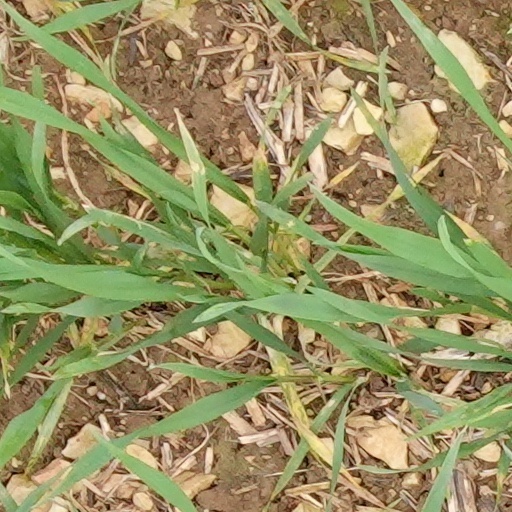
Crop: wheat